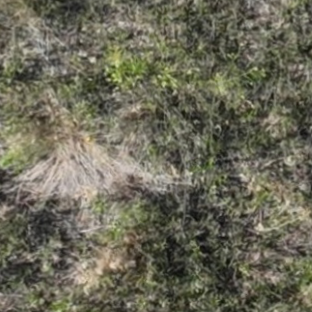
Month: july